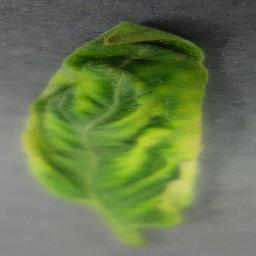
Label: Tomato___Tomato_Yellow_Leaf_Curl_Virus